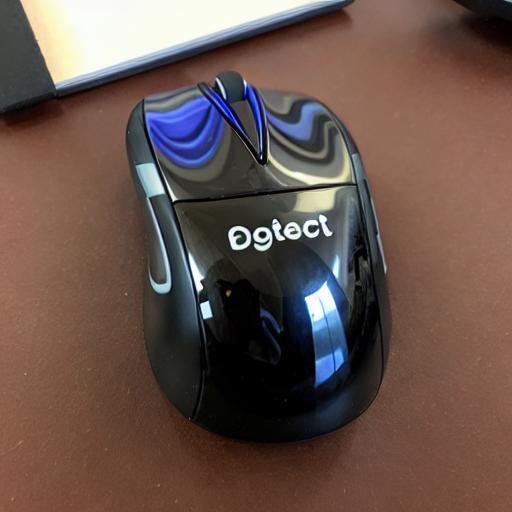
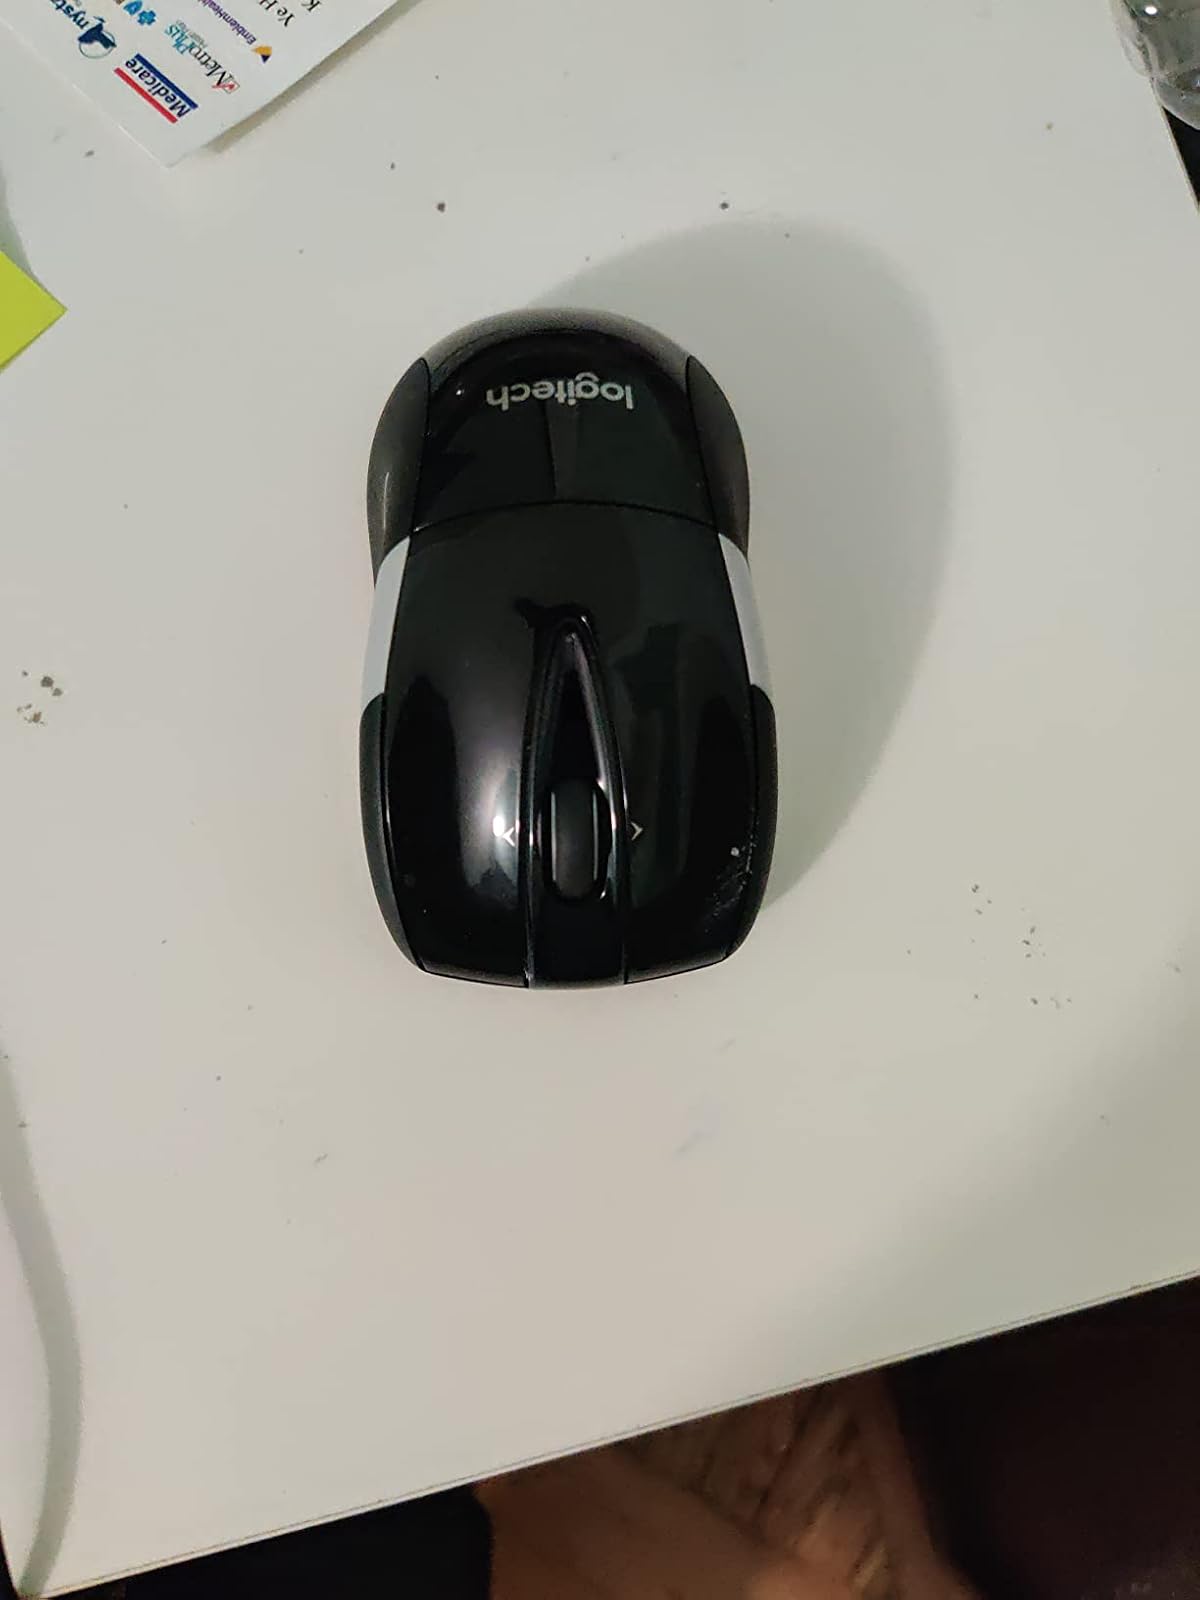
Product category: mouse
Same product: no